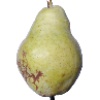
Label: Pear Williams 1